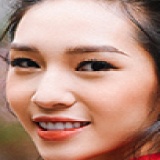
ca sĩ Emily